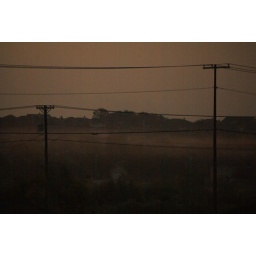
out my bedroom window in new braunfels